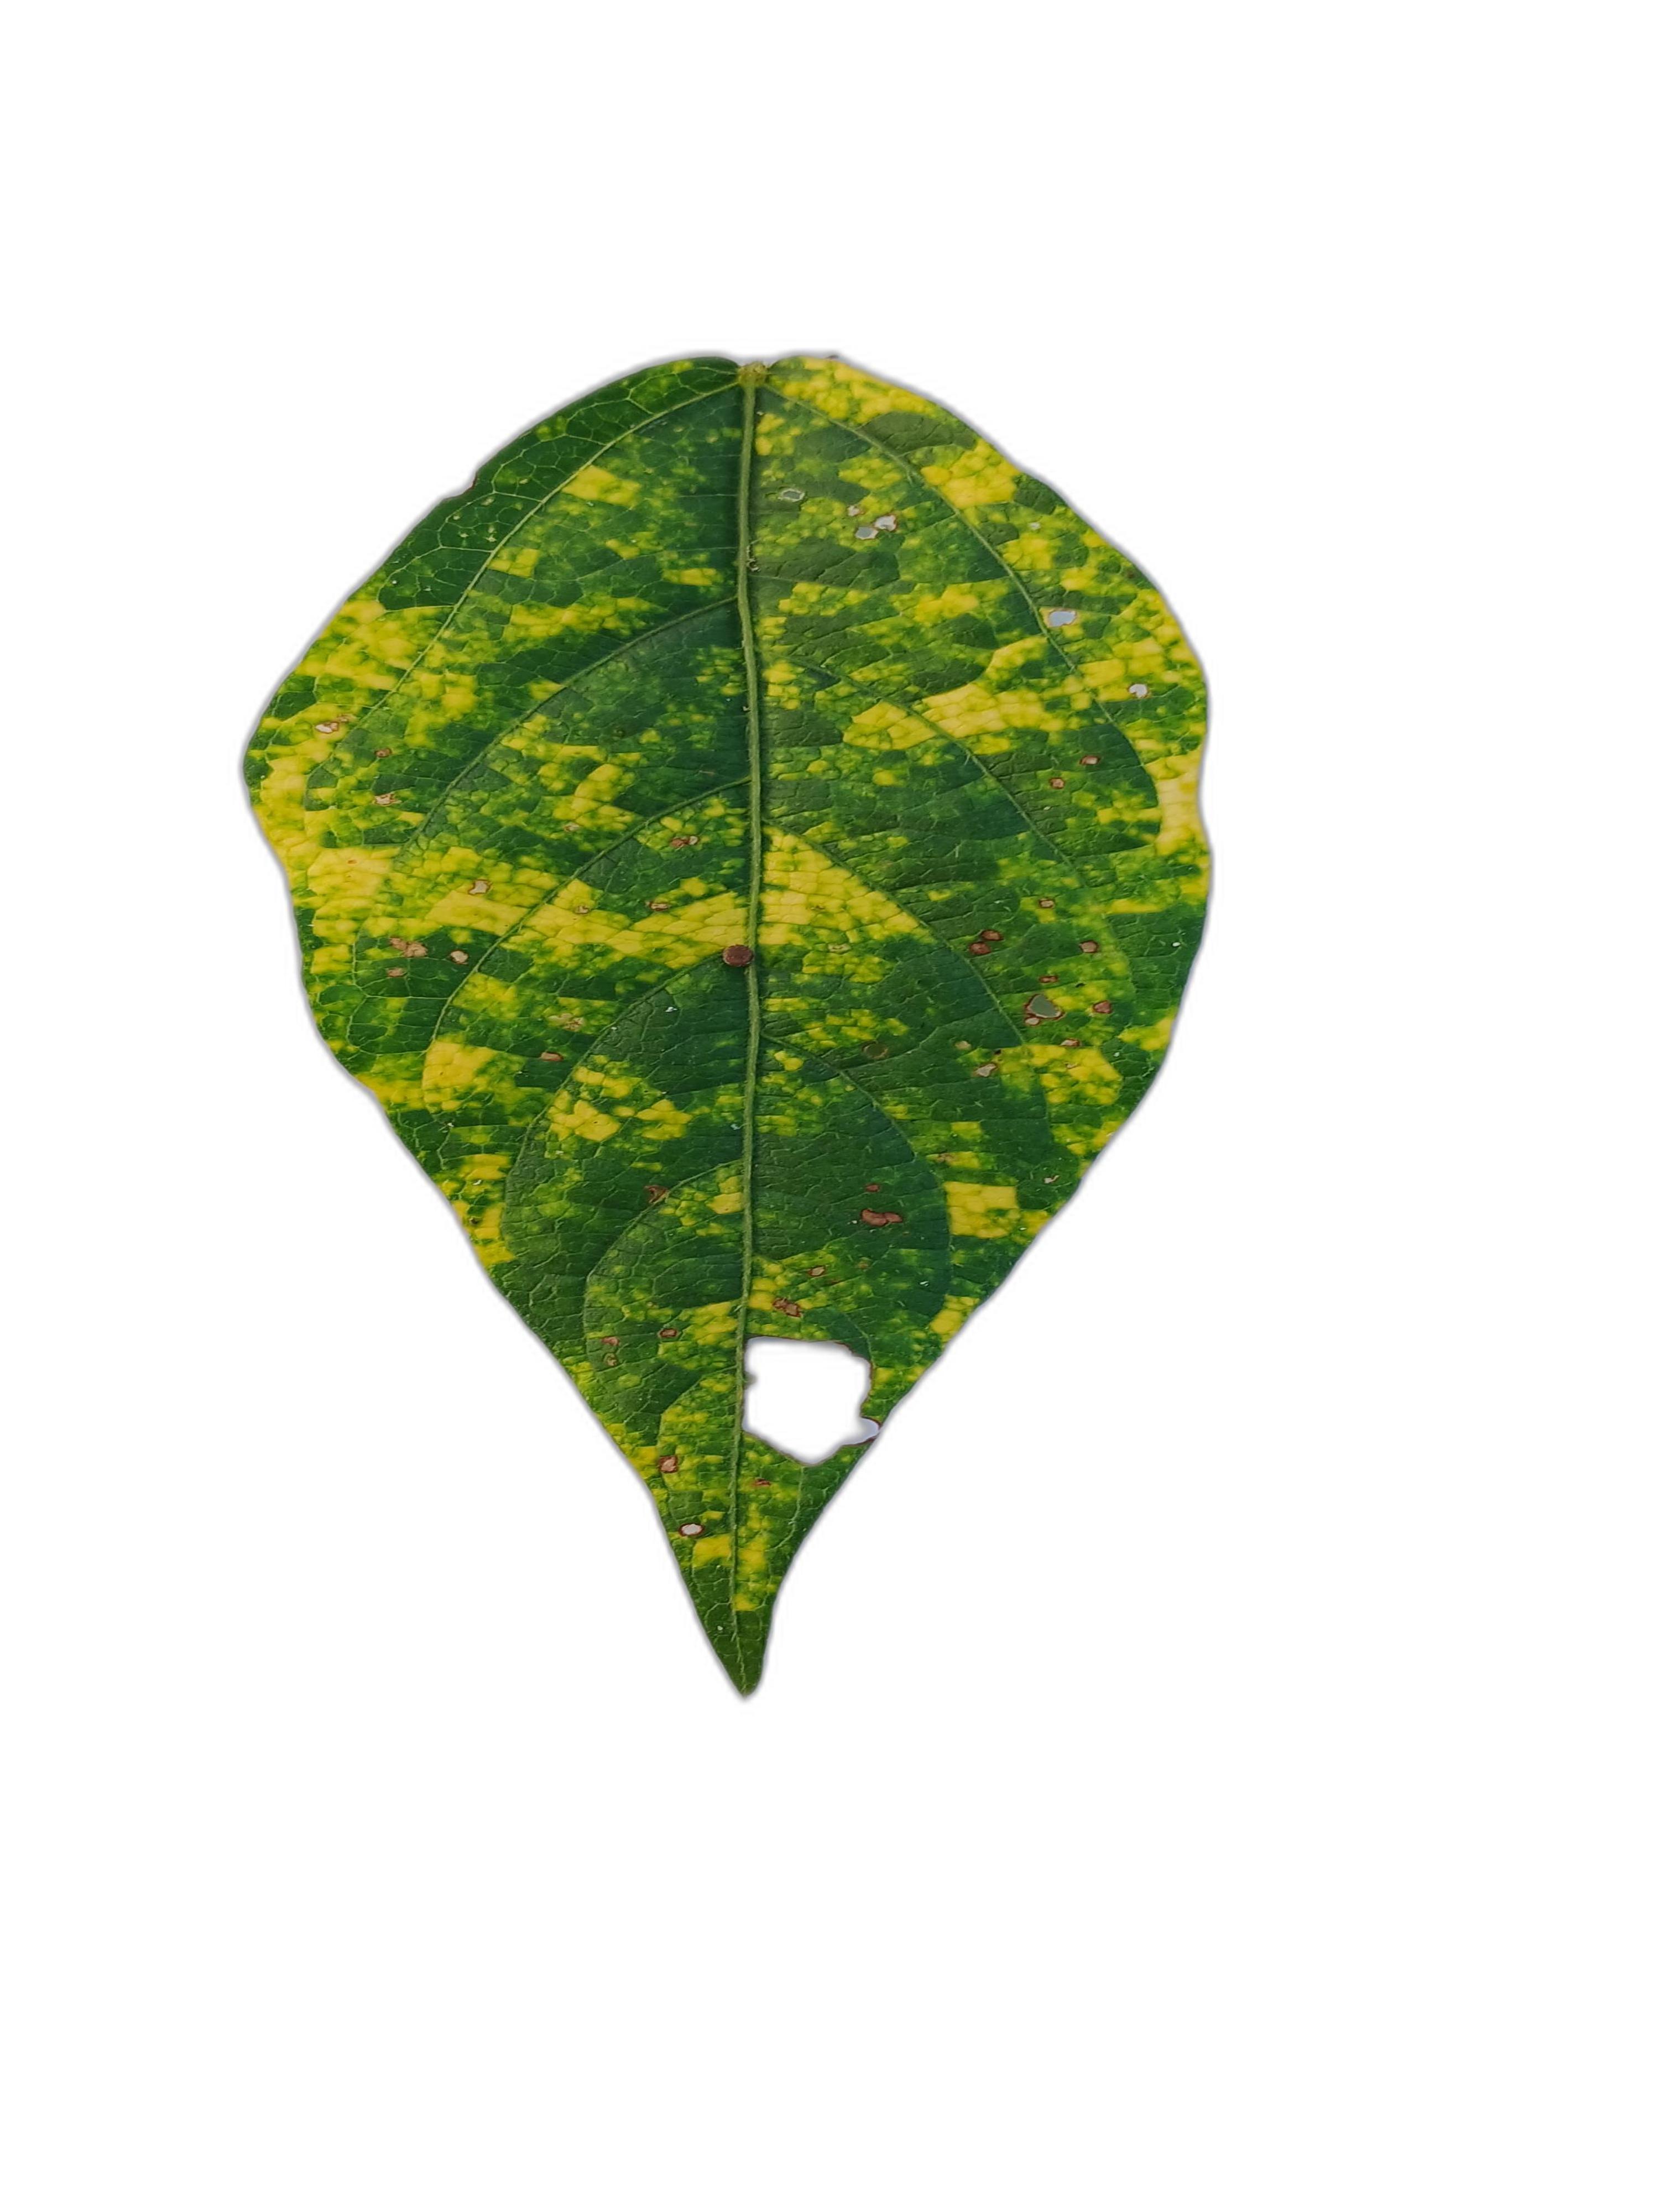
Label: Yellow Mosaic